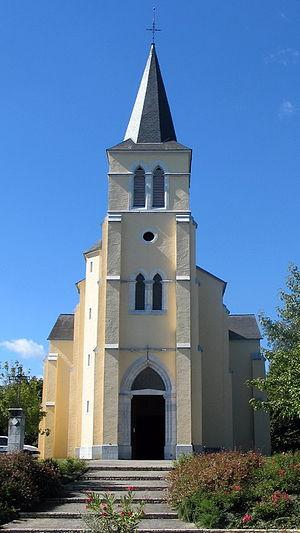
Serres-Morlaàs est une commune française située dans le département des Pyrénées-Atlantiques, en région Nouvelle-Aquitaine.